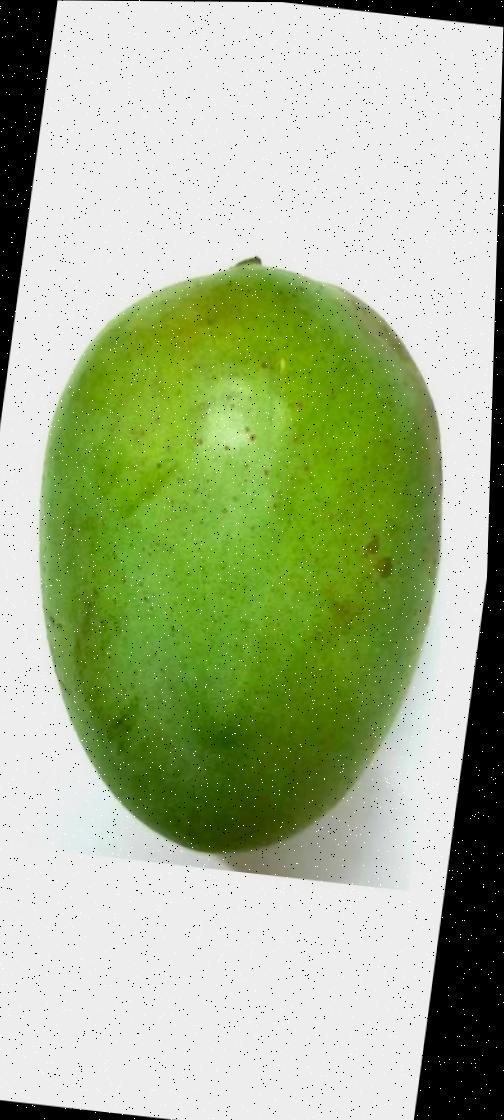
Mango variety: Langra